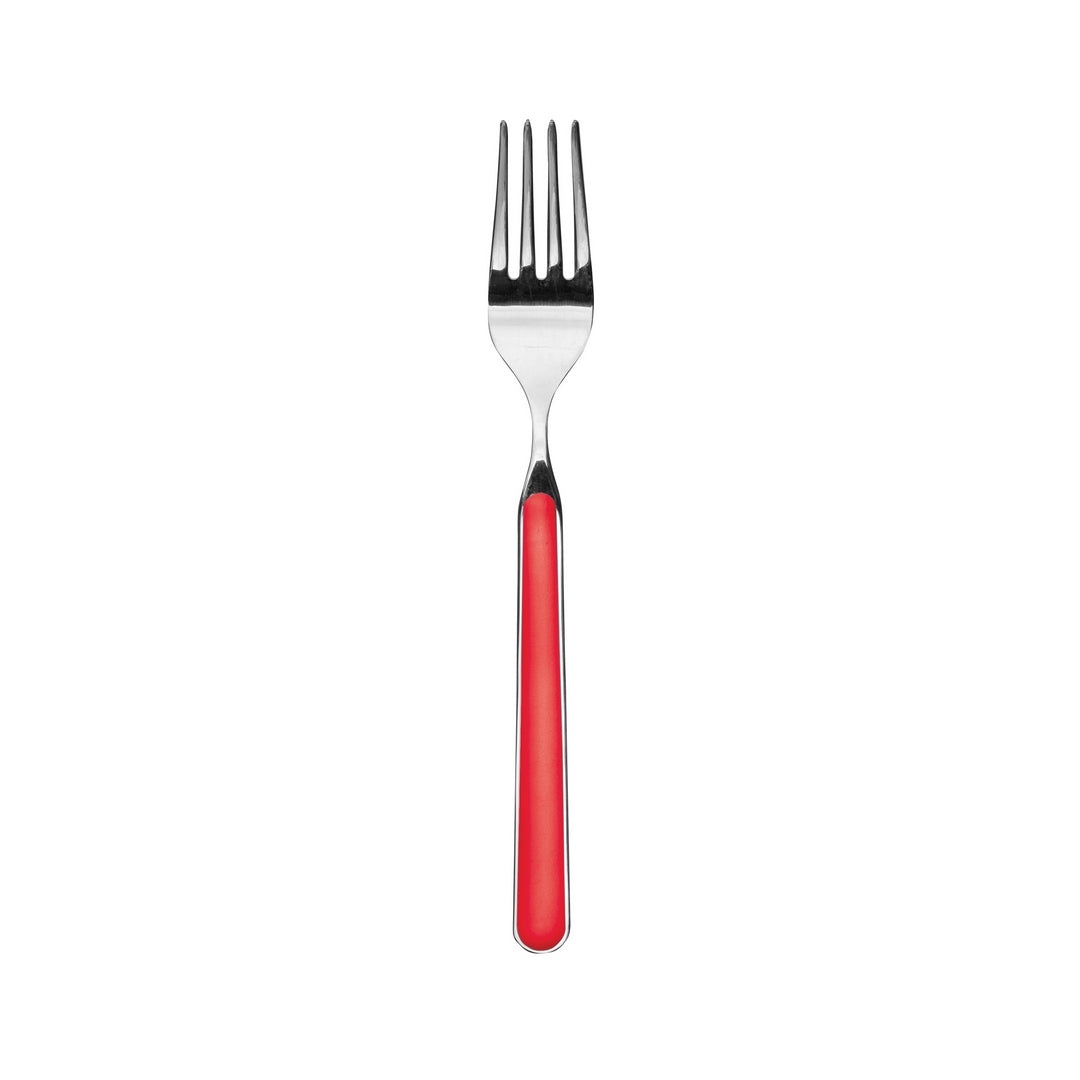
Mepra Table Fork Red  7.88 inch SKU: 10S71102
Made in Italy with the highest quality of 18/10 stainless steel and resin Made with Nylon and Fiberglass. Colorfull, elegant and timeless shape. The Stainless Steel body goes all the way to the end of the handle. The 2 shelves that make the handle are not glued together but they are welded to become a whole piece. Dishwasher safe, durable and food safe. Life time warranty on the handle.
Brand: Mepra
Category: Home & Garden > Kitchen & Dining > Tableware > Flatware > Forks